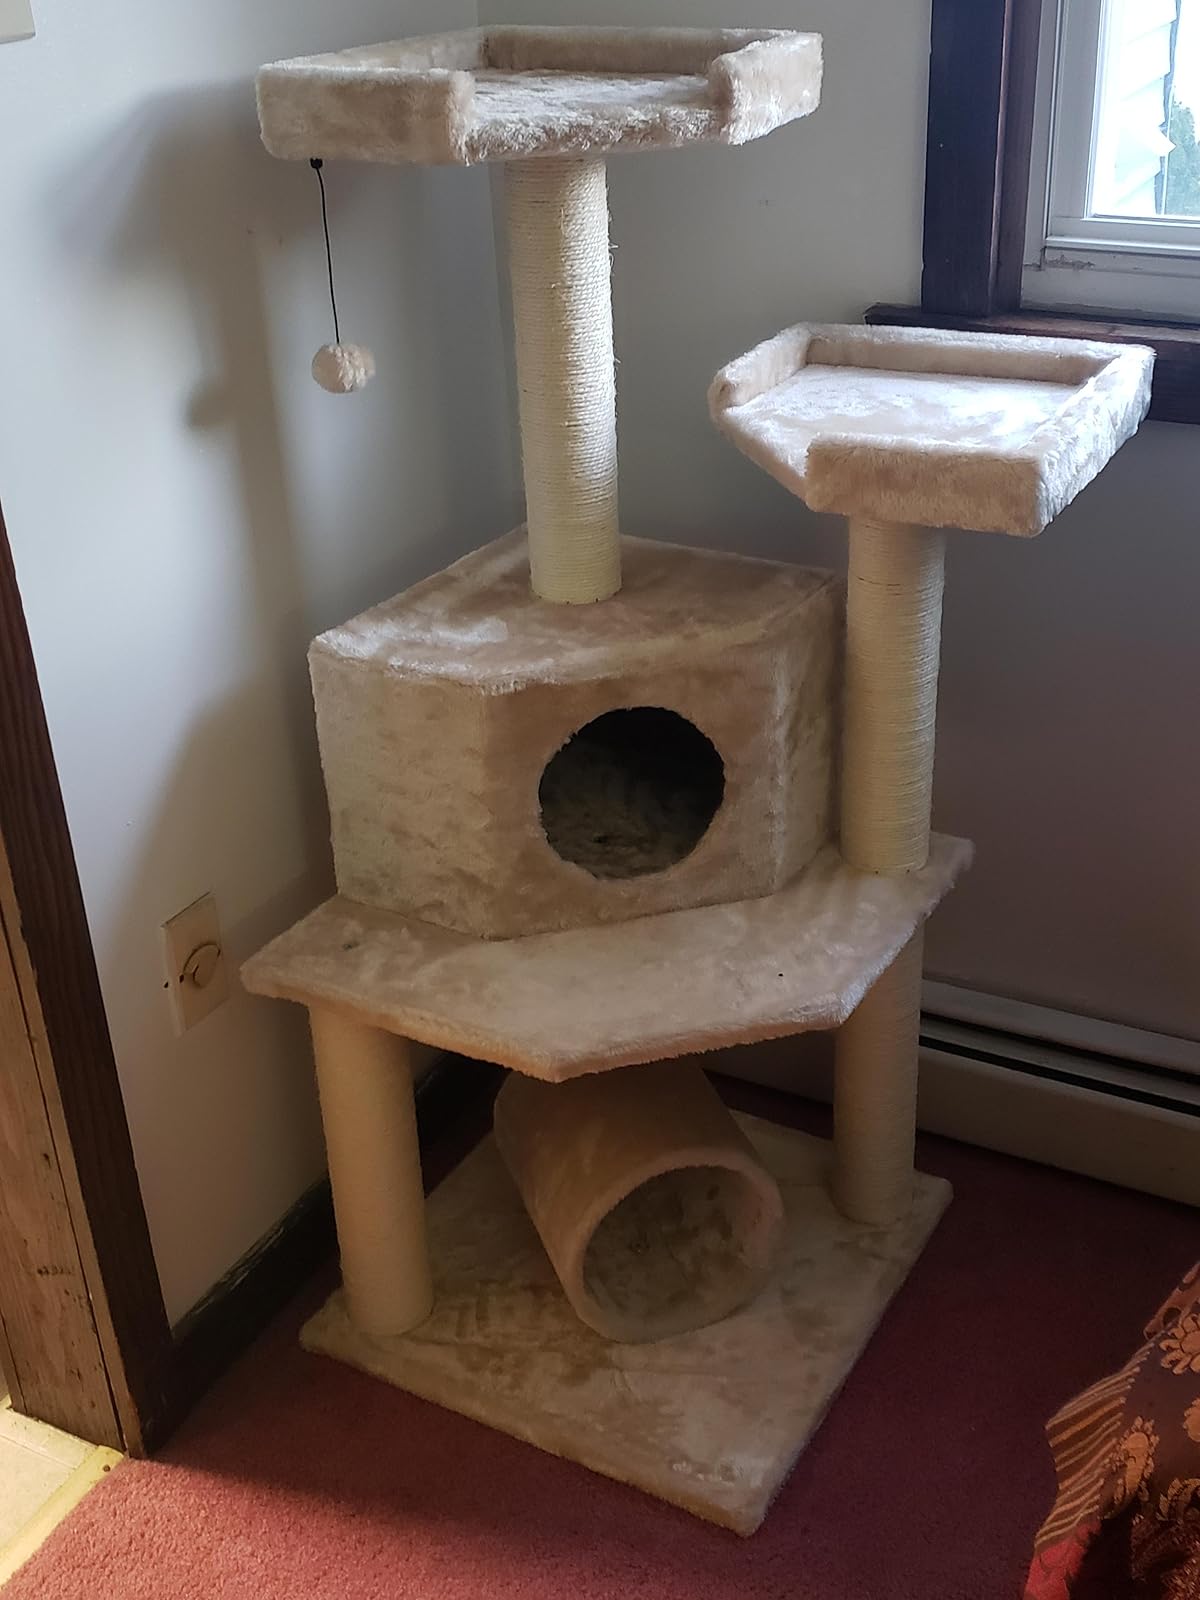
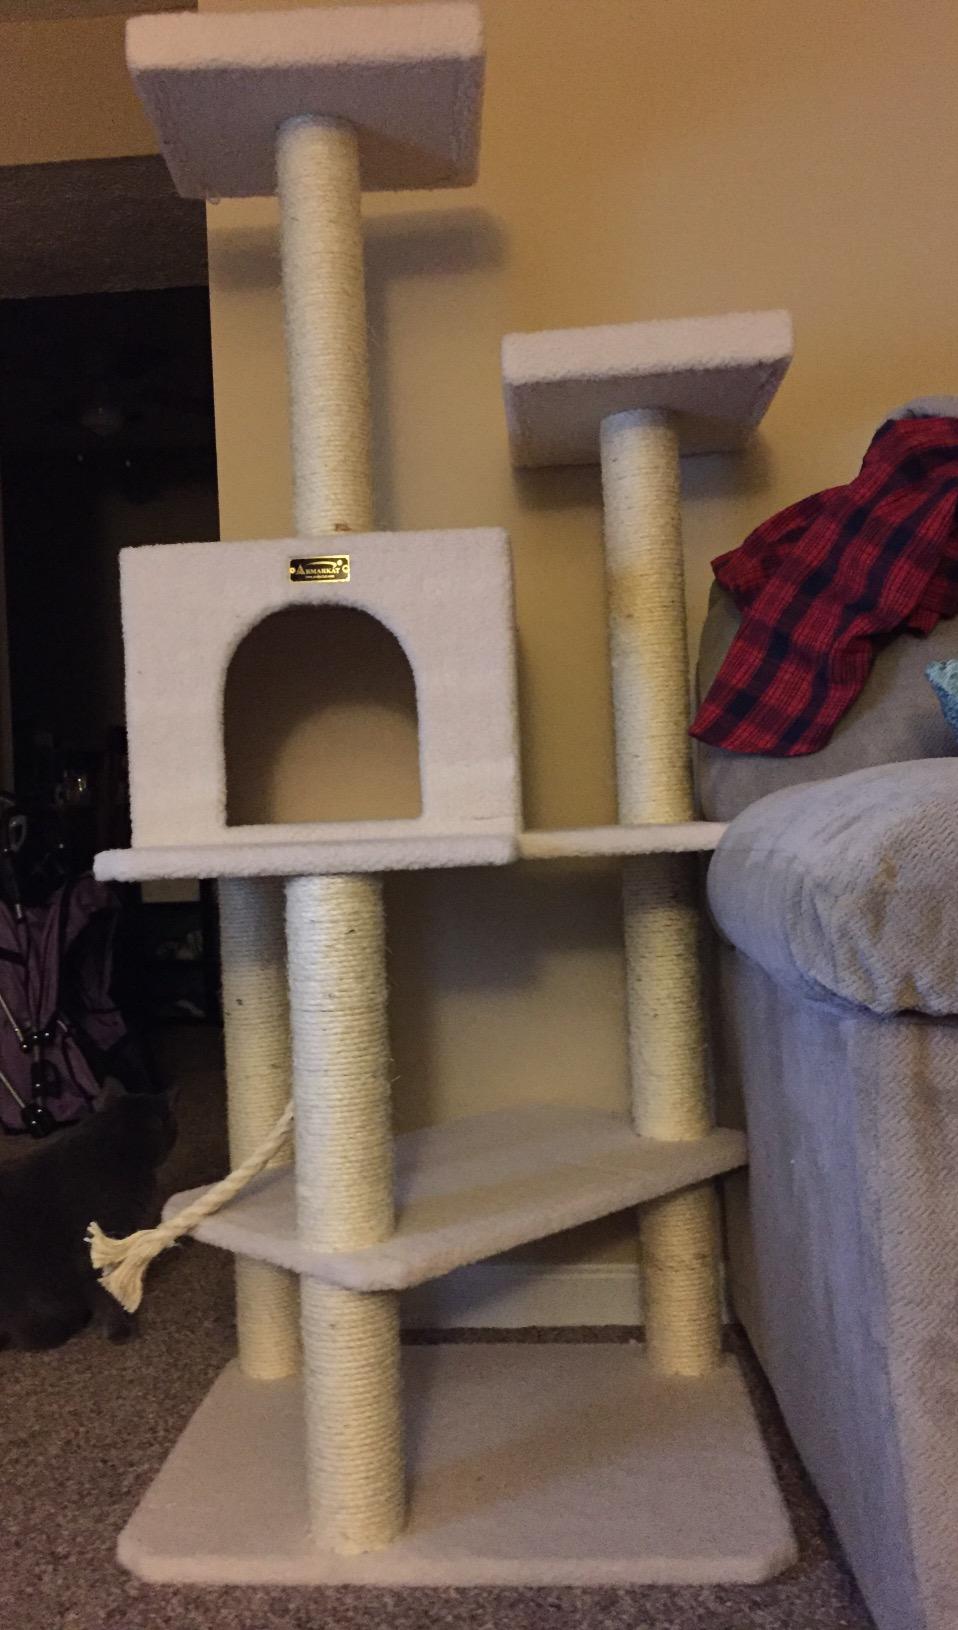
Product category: items_cat tree
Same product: no